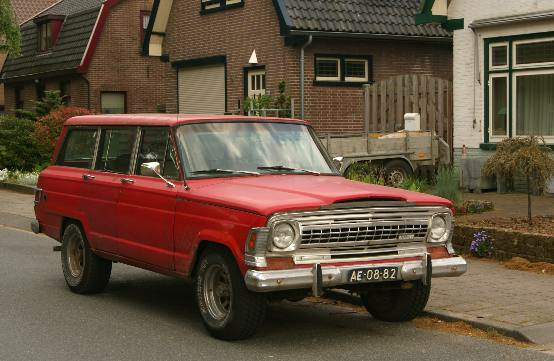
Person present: No